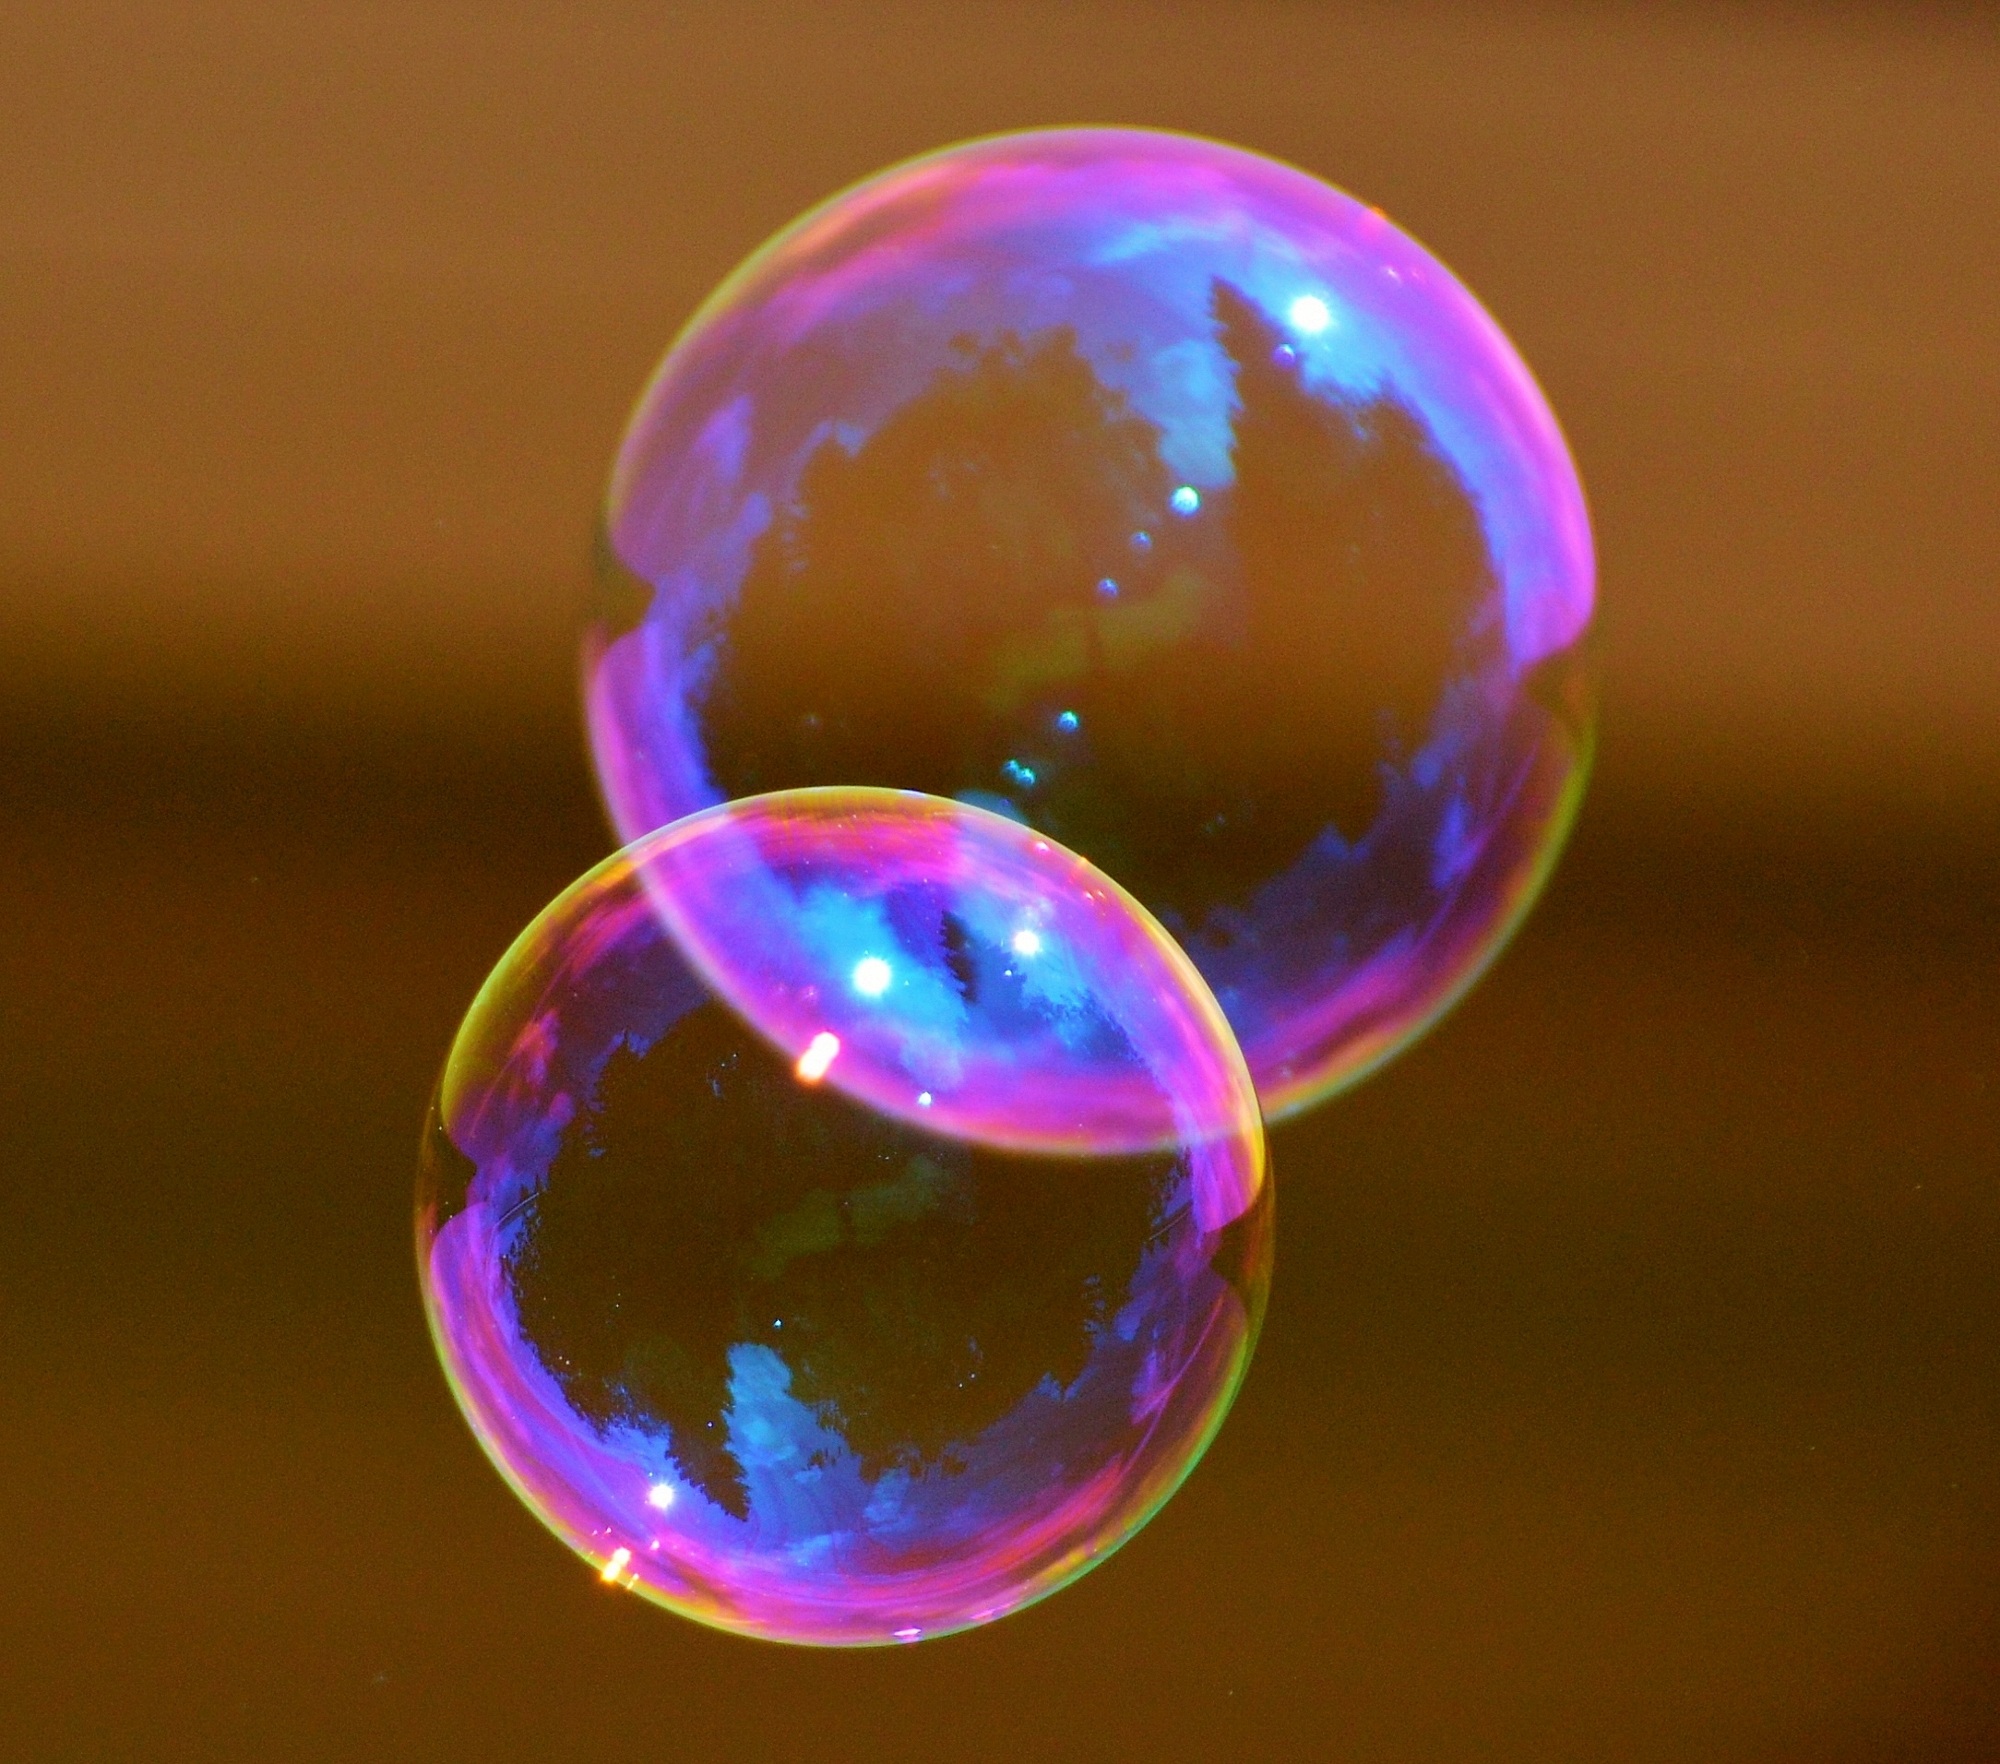
glass, reflection, color, blue, float, colorful, toy, circle, jewellery, ball, sphere, soap bubble, shape, mirroring, gemstone, macro photography, make soap bubbles, soapy water, fashion accessory, liquid bubble